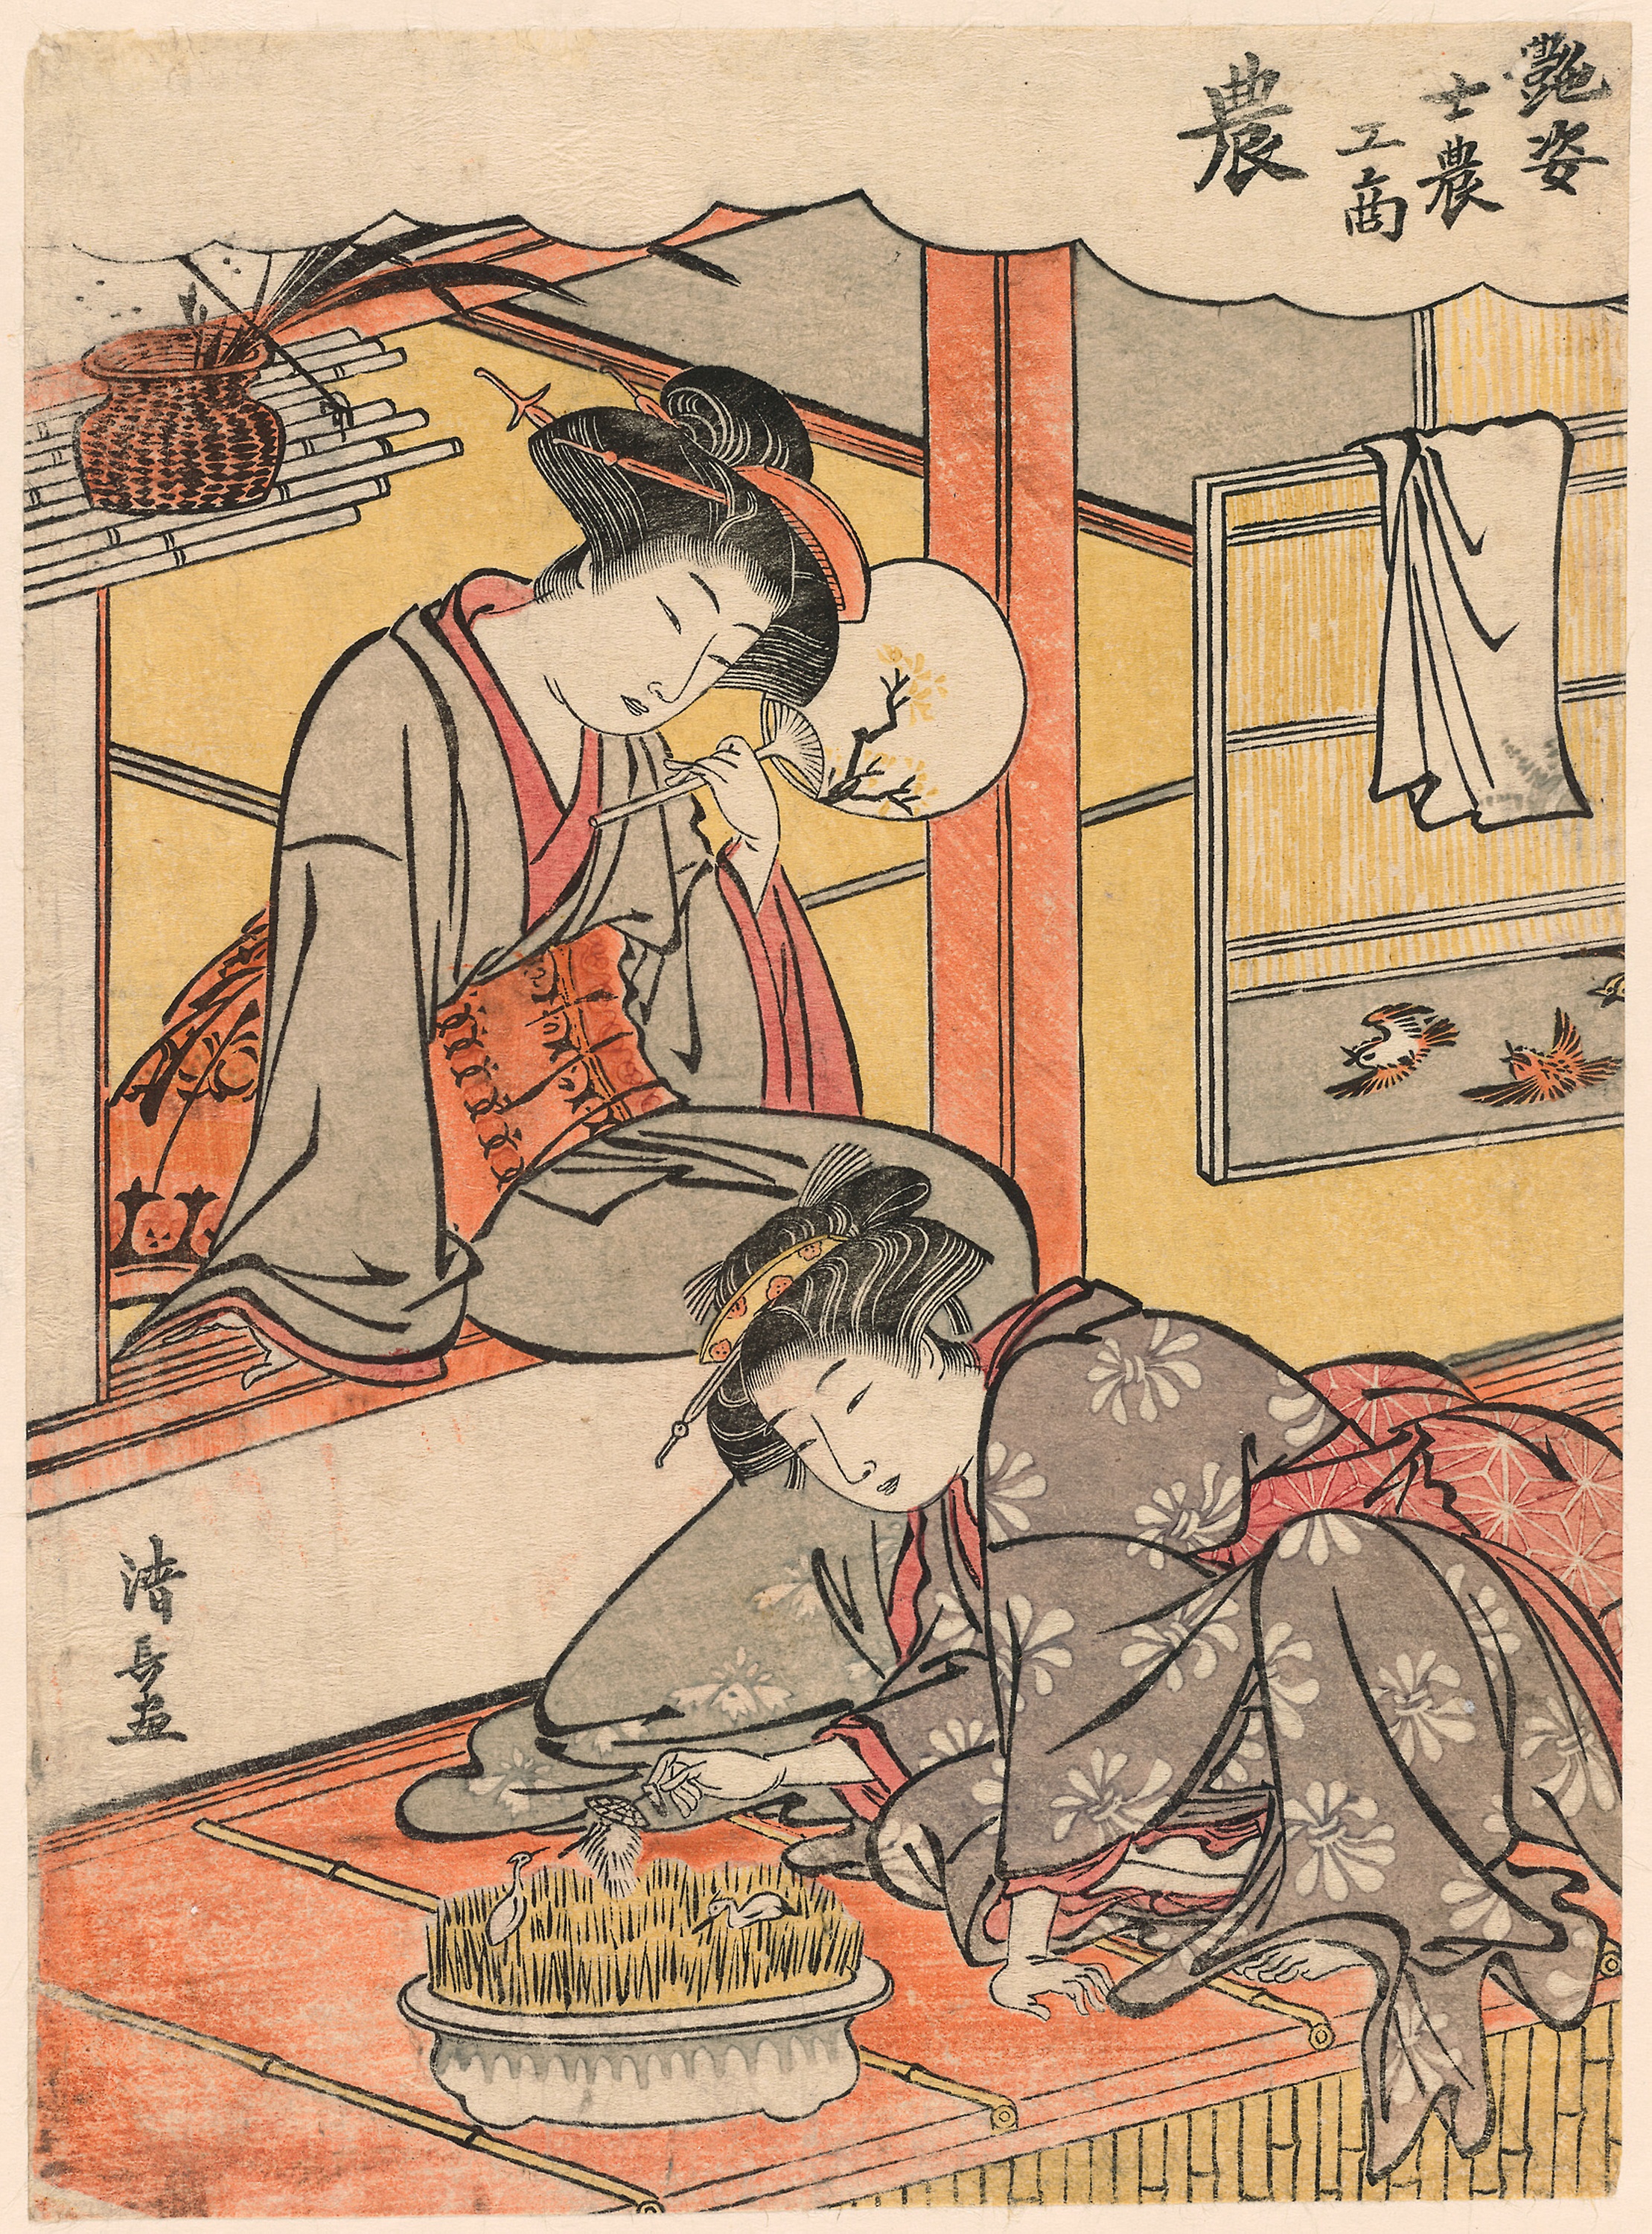
text, illustration, art, organism, prophet, painting, miniature, history